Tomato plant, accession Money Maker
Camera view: vertical (180 deg); turntable rotation: 300 degrees
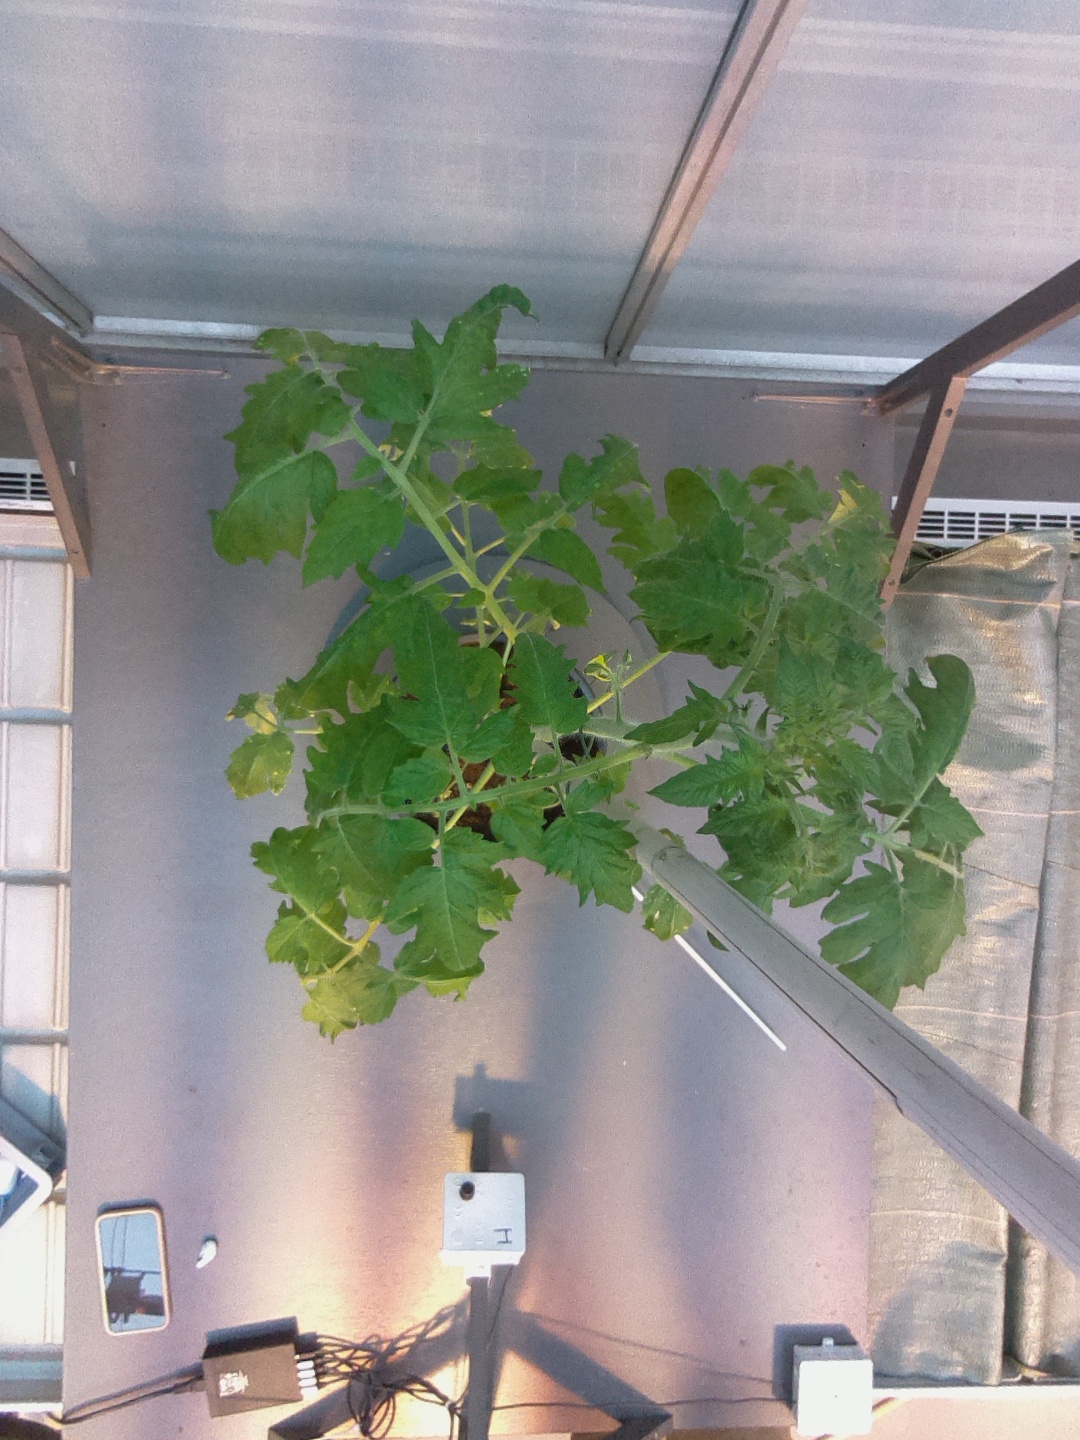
BBCH growth stage 67: Full flowering, 70%-80% of flowers open, more petals falling